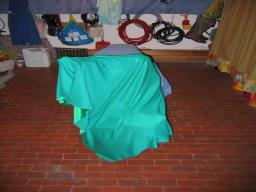
Label: Background_without_leaves